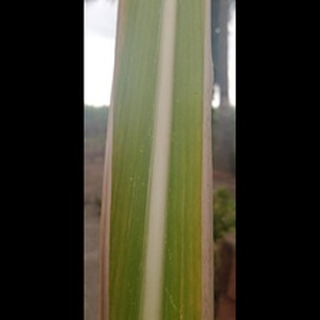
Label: sugarcane_yellow_leaf_disease